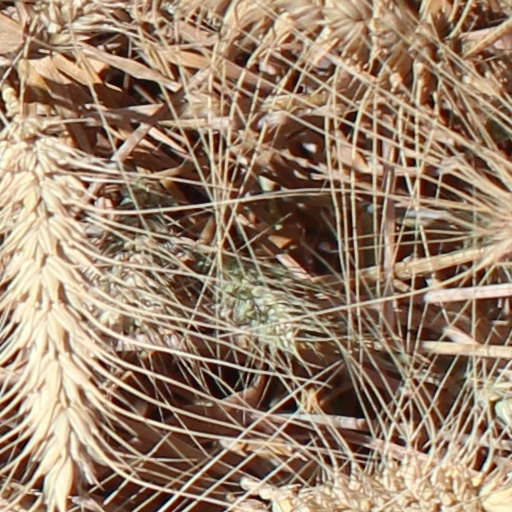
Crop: wheat